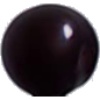
Label: Cherry Wax Black 1